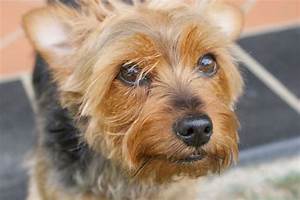
Label: dog